Greenland Dock

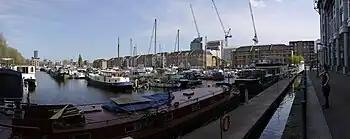
Greenland Dock Marina

Greenland Dock is the oldest of London's riverside wet docks, located in Rotherhithe area of the London Borough of Southwark. It used to be part of the Surrey Commercial Docks, most of which have by now been filled in. Greenland Dock is now used purely for recreational purposes; it is one of only two functioning enclosed docks on the south bank of the River Thames, along with the smaller South Dock, to which it is connected by a channel now known as Greenland Cut.